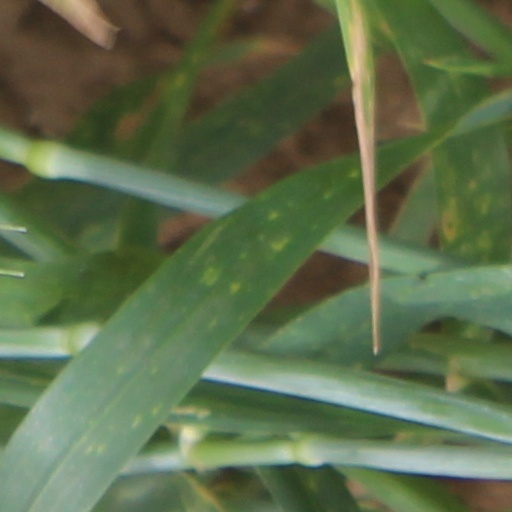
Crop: wheat